Solomon Owello

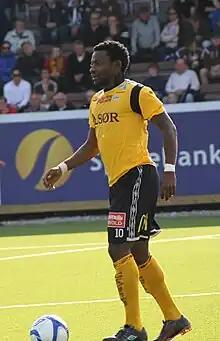
Solomon Owello play against Mjøndalen IF, May 2012

Solomon James Owello (born 25 December 1988) is a Nigerian former footballer who played as a midfielder.